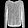
Label: Pullover